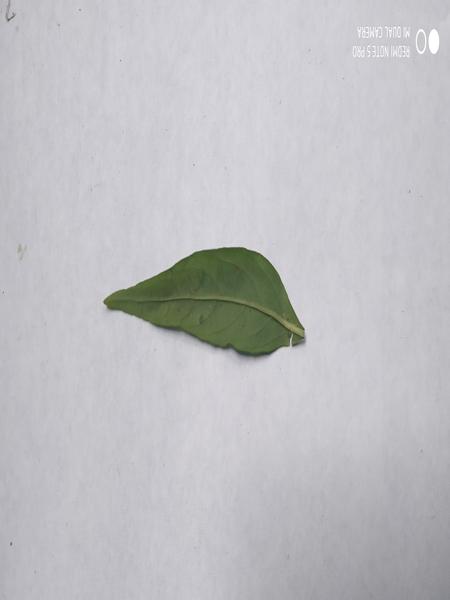
Plant: Nelavembu